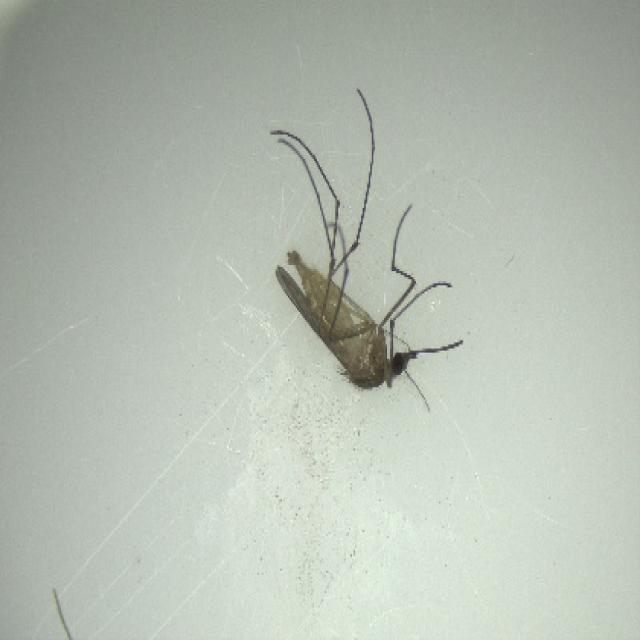
Species: culex_pipiens